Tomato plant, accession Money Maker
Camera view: tilt-top (135 deg); turntable rotation: 300 degrees
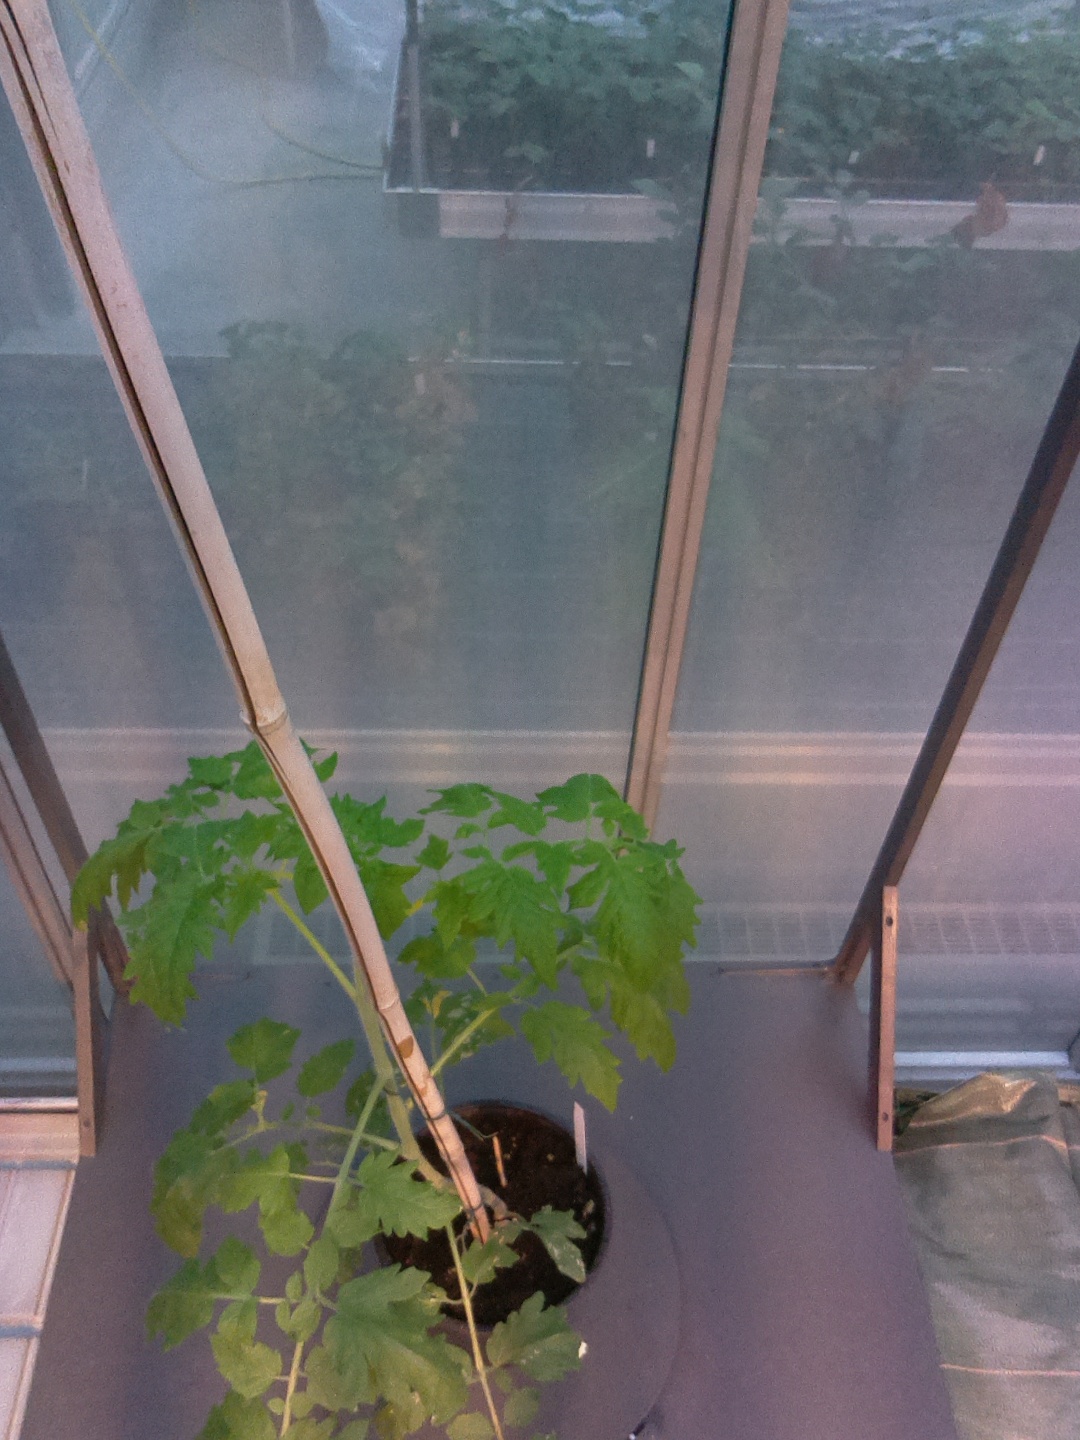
BBCH growth stage 53: 3 inflorescences visible